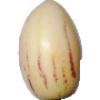
Label: Pepino 1